Rose Theatre Brampton

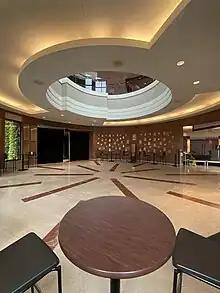
Lobby seating

The Rose is a municipally owned theatre located in downtown Brampton, Ontario. Originally Rose Theatre Brampton, a series of public events throughout September 2006 culminated in a grand opening on 29 September featuring Diana Krall. The theatre includes a main performance hall with seating for 880, and a smaller multi-purpose hall with seating for 130–160, depending on configuration